Mundari Bani

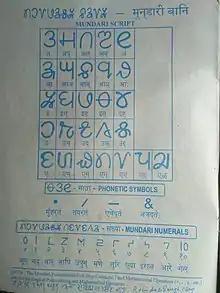
Mundari Bani

Mundari Bani (Mundari: "Mundari Bani" 'Mundari alphabet', also known as Mundari Bani Hisir "Hisir" 'writing', Nag Mundari , or the Mundari alphabet) is the writing system created for the Mundari language, spoken in eastern India. Mundari is an Austroasiatic language. Mundari Bani has 27 letters and five diacritics, the forms of which are intended to evoke natural shapes. The script is written from left to right.